History of Spain (1700–1808)

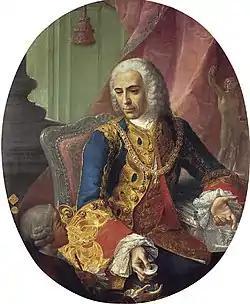
Jose de Carvajal y Láncaster, leader of the pro-British faction in King Ferdinand VI's court.

The agreement with Portugal, however, was to have important political consequences for Spain. The agreement traded seven Jesuit-established and -operated missions in southern Uruguay for Portuguese-founded and -controlled Uruguay. The plan (opposed by both the Jesuits and the British) led to resistance led by the Jesuits and their native Guaraní allies in the area. Both Spain and Portugal responded in force to the crisis, suppressing the Jesuits and Guaraní in the War of the Seven Reductions. The war broke a traditionally friendly relationship between the Spanish government and the Jesuits and launched a period of anti-Jesuit policies both in Spain and Portugal that would be continued by Charles III of Spain.